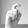
ASL letter: X